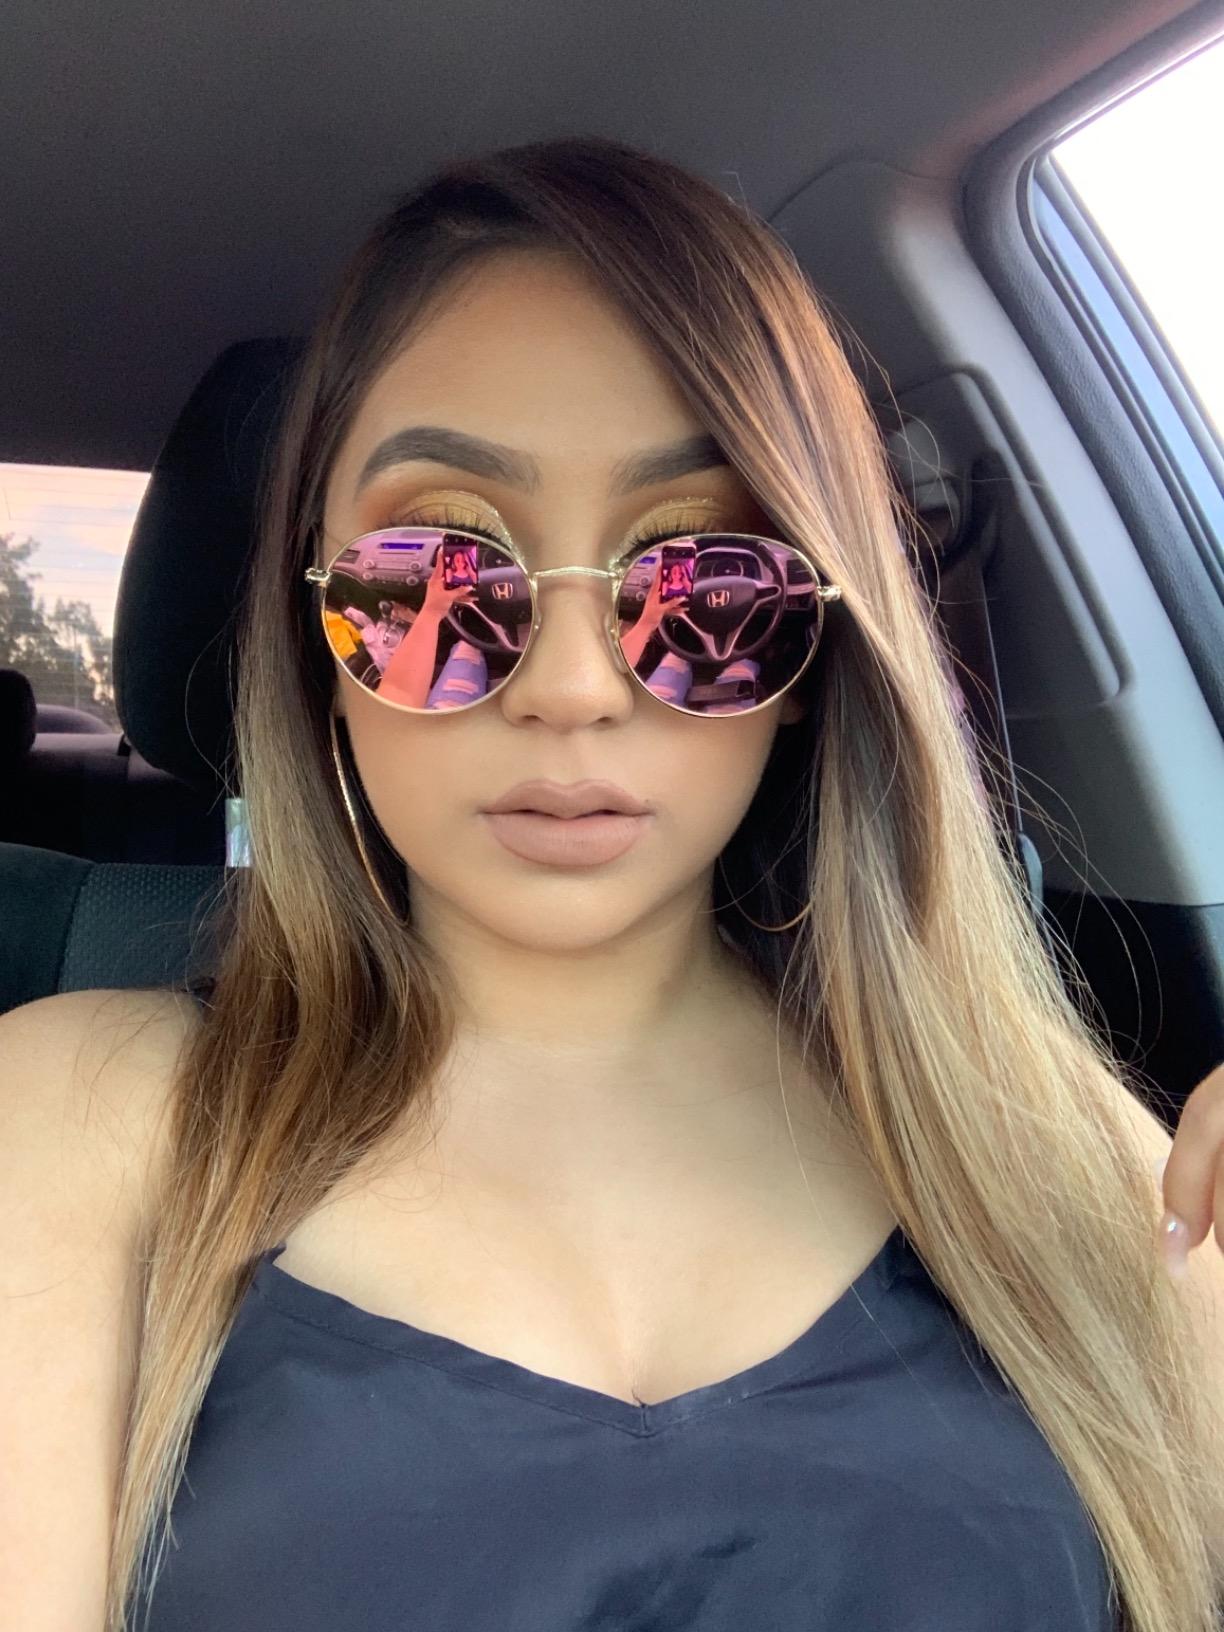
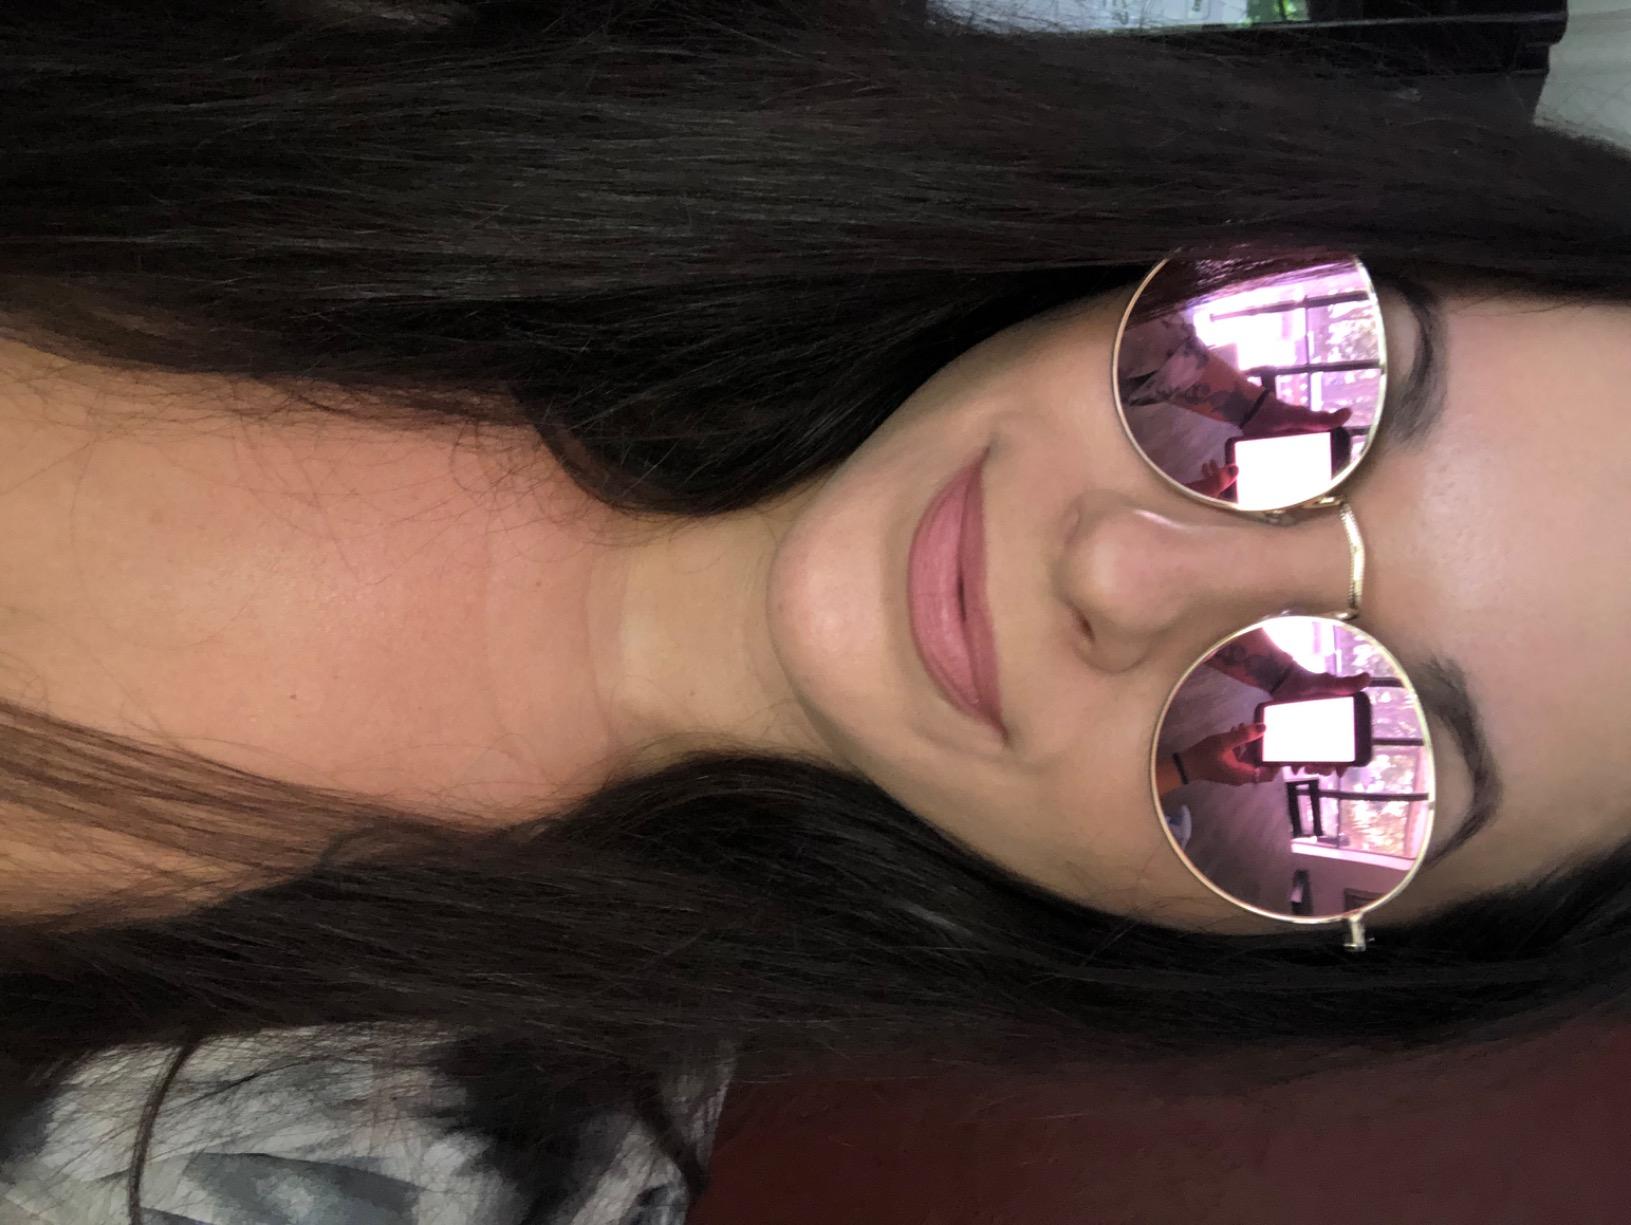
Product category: accessories_sunglasses
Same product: yes